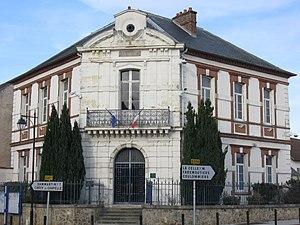
Mairie de Mortcerf. (Seine-et-Marne, région Île-de-France).
Mortcerf est une commune française située dans le département de Seine-et-Marne en région Île-de-France.